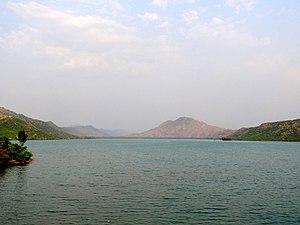
Le district de Kohat est une subdivision administrative de la province de Khyber Pakhtunkhwa au Pakistan. Constitué autour de sa capitale Kohat, le district est entouré par l'agence d'Orakzai dans les régions tribales et le district de Nowshera au nord ainsi que le district d'Attock dans la province voisine du Pendjab à l'est. Au sud, on trouve les districts de Mianwali et de Karak, et enfin le district de Hangu à l'ouest.